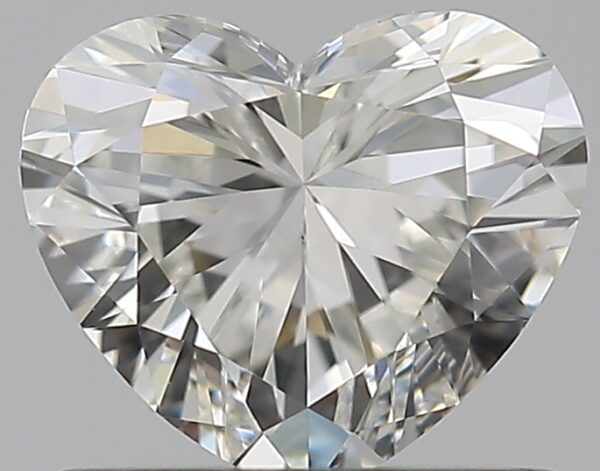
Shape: heart
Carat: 0.7
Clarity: VS1
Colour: H
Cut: EX
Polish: EX
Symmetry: VG
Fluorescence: N
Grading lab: GIA
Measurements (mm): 5.34 x 6.22 x 3.58